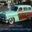
Label: automobile